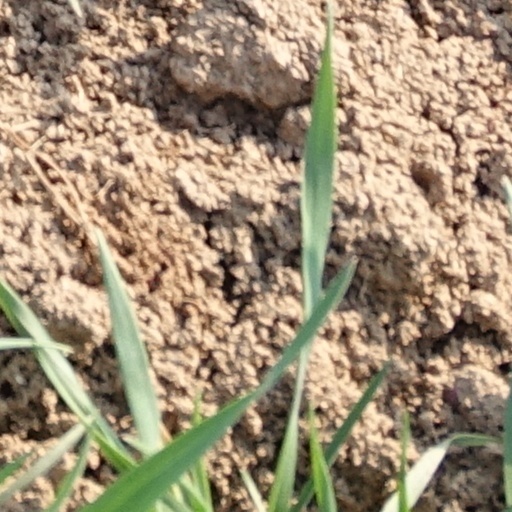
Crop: wheat